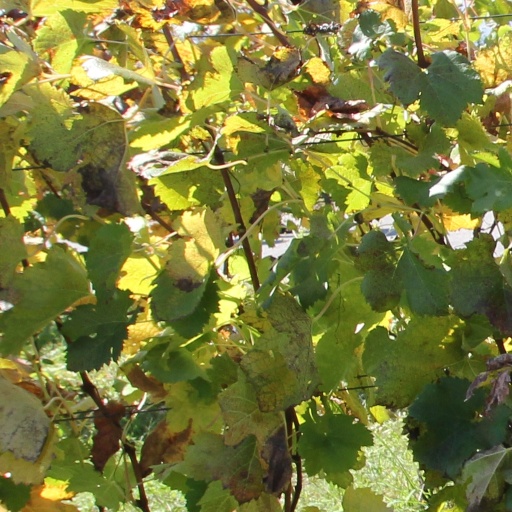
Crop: grape